Tjunkiya Napaltjarri

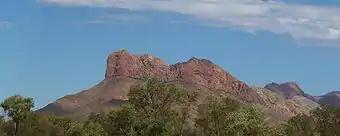
Haasts Bluff, where Tjunkiya's family first settled after she was born, and where she later painted.

Tjunkiya was born around 1927: the main biographical reference work for the region gives a date of circa 1927; while the Art Gallery of New South Wales suggests circa 1930. The ambiguity around the year of birth is in part because Indigenous Australians operate using a different conception of time, often estimating dates through comparisons with the occurrence of other events.